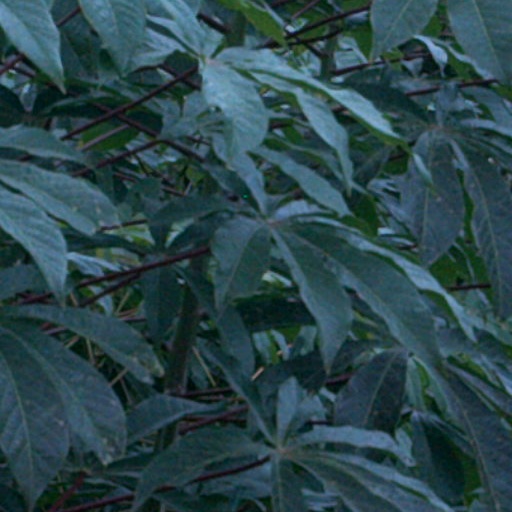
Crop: cassava